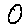
Label: 0